Iowa Highway 182

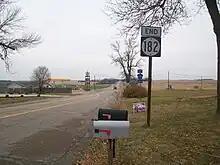
Iowa 182 ends in Inwood

Between 1930 and 1968, the highway now known as Iowa 182 was called Iowa 26. This was the second instance of Iowa 26. The first was designated in 1920 with the rest of the primary highway system. It was originally a spur route from Primary Road No. 19 (now US 18) to Rock Valley. Iowa 26 was extended north from Rock Valley back to US 18 in 1929.